Alonso Molina de Medrano

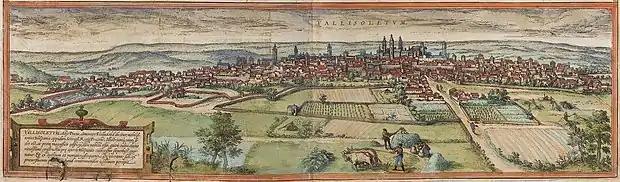
Valladolid, 1574, by Braun and Hogenberg

The entire history of the Palace begins with the union of two prominent families, the House of Molina from Murcia and the House of Medrano from Soria. On January 20, 1536, in Sant Sebastià, Alonso's grandfather Antonio de Molina, along with four other knights, killed Alonso Carrillo de Barnús, and as a result, he was forced to flee and take refuge in Vélez-Málaga. This marked the beginning of the relationship between Vélez and Beniel. Alonso's father Antonio de Molina Rodríguez de Carrión was the son of Alonso de Molina, a Juror of the City of Murcia and a knight of well-deserved fame, and Loeonor Rodríguez de Carrión.